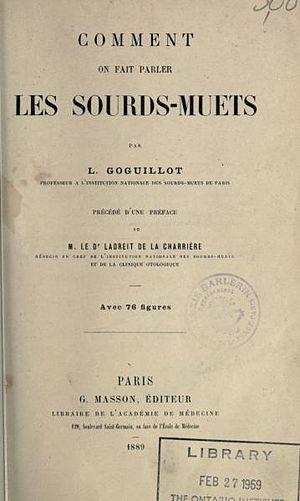
Comment faire parler sourds muets
Valentin Ludovic Goguillot né à Vauvert vers 1859, mort à Montpellier le 27 octobre 1890, est un professeur de l'Institution nationale des sourds-muets de Paris.